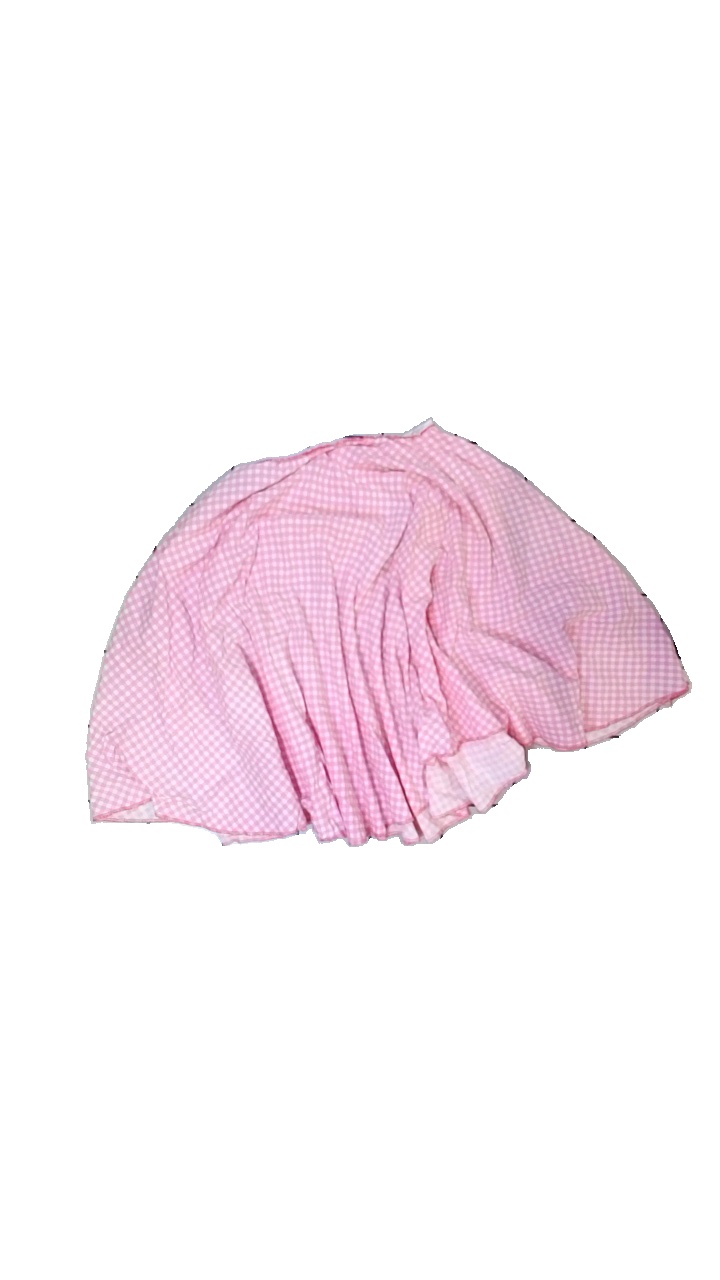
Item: Skirt (Ladies)
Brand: Missing
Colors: Pink, White
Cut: Regular
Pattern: Checkered print
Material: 100% cotton
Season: All
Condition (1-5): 3
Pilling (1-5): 3
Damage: stained
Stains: Minor
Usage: Export
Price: <50